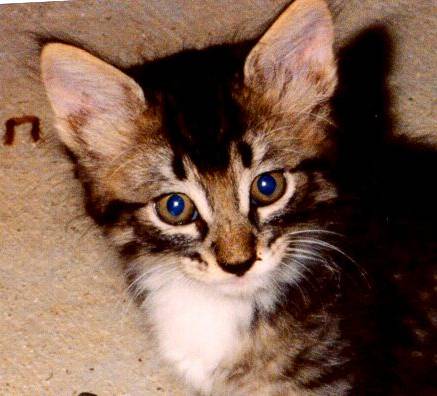
Label: cat